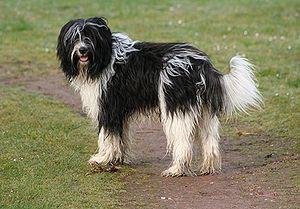
Le schapendoes néerlandais est une race de chiens, d'origine néerlandaise, très ancienne dont on n'a plus aucun témoignage de son origine première. Elle a été reconnue au XVIIIᵉ siècle et serait proche du briard ou du berger de Bergame.